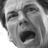
Emotion: surprise